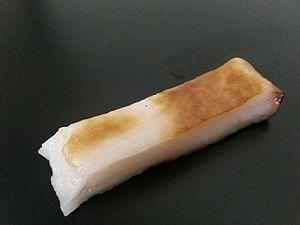
Rēti’a acheté à Papeete. Ingrédients
Le rēti’a est une gelée polynésienne, à base d'amidon et de noix de coco cuits au four, de nos jours souvent consommée comme en-cas. La pâte d'amidon est préparée avec de l'eau et du lait de coco.
La cuisine de Tahiti désigne dans son sens général la cuisine de Polynésie française. Traditionnellement, les préparations culinaires maohi sont dominantes, mais la société polynésienne est devenue cosmopolite, et s'est ouverte aux influences occidentales et asiatiques, au travers de son importante communauté chinoise.